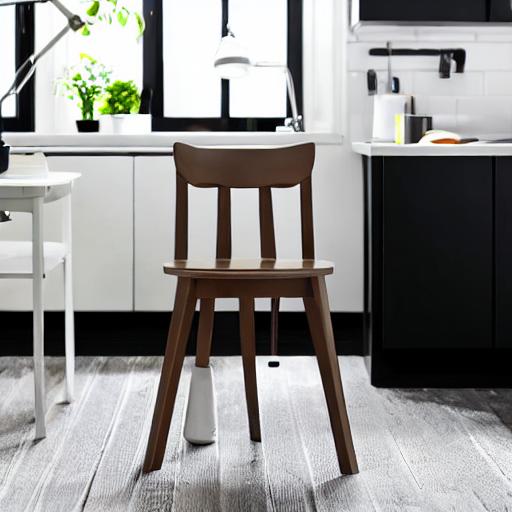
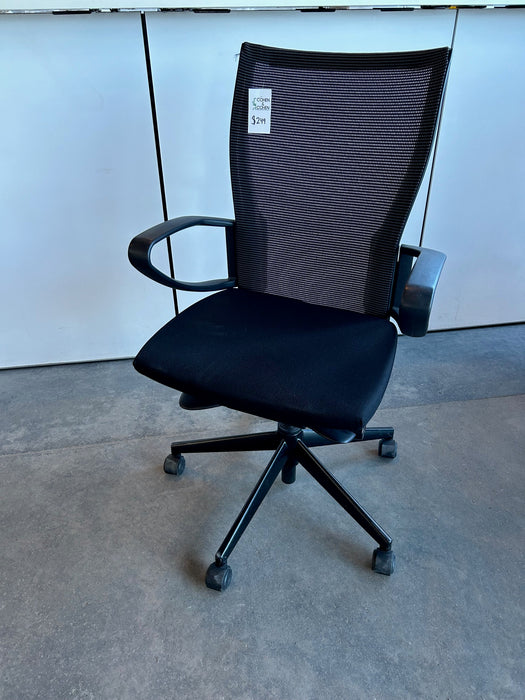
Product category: items_chair
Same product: no